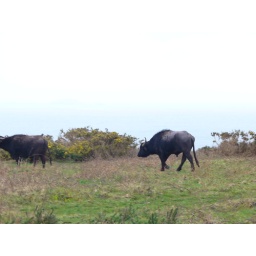
Believe it or not Water Buffalo in field above Whitesands beach Pembrokeshire